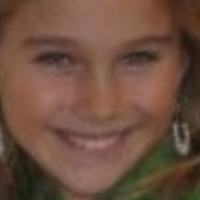
Age group: age 01-10